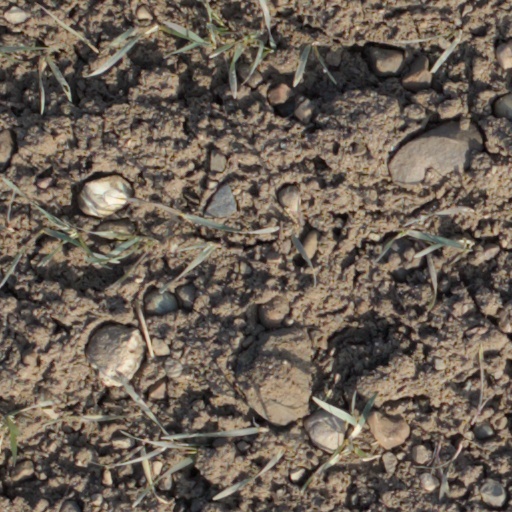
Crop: wheat